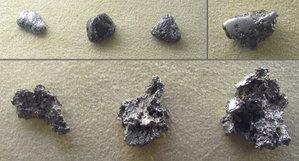
Le platine est l'élément chimique de numéro atomique 78, de symbole Pt.
Le platine natif est une espèce minérale naturelle, corps simple métallique, très dense et très rare de formule chimique Pt, correspondant à l'élément chimique platine noté Pt. Le platine appartient à la classe minéralogique des éléments natifs, en particulier il s'agit d'un métal natif.
Un élément chimique est la classe des atomes dont le noyau compte un nombre donné de protons. Ce nombre, noté Z, est le numéro atomique de l'élément, qui détermine la configuration électronique des atomes correspondants, et donc leurs propriétés physicochimiques. Ces atomes peuvent en revanche compter un nombre variable de neutrons dans leur noyau, ce qu'on appelle des isotopes. L'hydrogène, le carbone, l'azote, l'oxygène, le fer, le cuivre, l'argent, l'or, etc., sont des éléments chimiques, dont le numéro atomique est respectivement 1, 6, 7, 8, 26, 29, 47, 79, etc. Chacun est conventionnellement désigné par un symbole chimique : H, C, N, O, Fe, Cu, Ag, Au, etc. Au total, 118 éléments chimiques ont été observés à ce jour, de numéro atomique 1 à 118. Parmi eux, 94 éléments ont été identifiés sur Terre dans le milieu naturel, et 80 ont au moins un isotope stable : tous ceux de numéro atomique inférieur ou égal à 82 hormis les éléments 43 et 61.